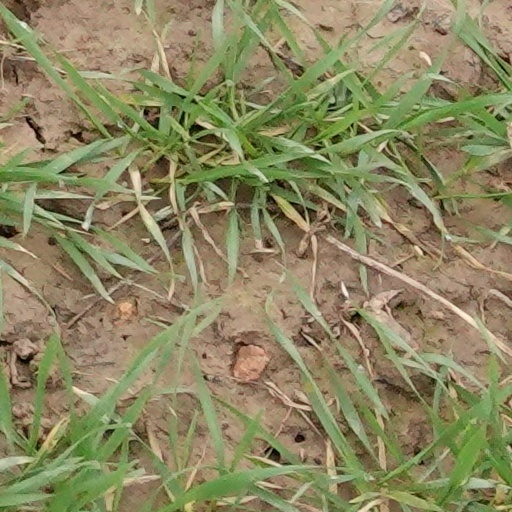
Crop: wheat